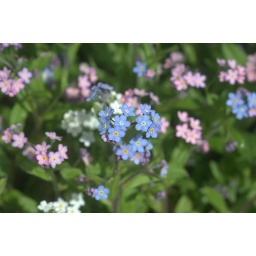
We have an odd patch of Forget-me-nots in the garden that are pink, white and blue all mixed together